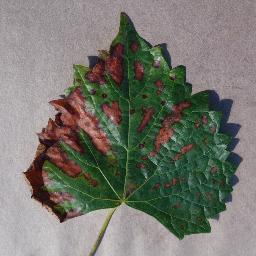
Label: Grape___Esca_(Black_Measles)